London Southend Airport

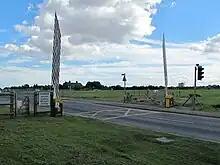
Temporary closing of barriers across Eastwoodbury Lane was required for large aircraft movements until the road was diverted to enable the construction of the runway extension in August 2012

In 1909, two men from Leigh tested their monoplanes at the site of the current airport.